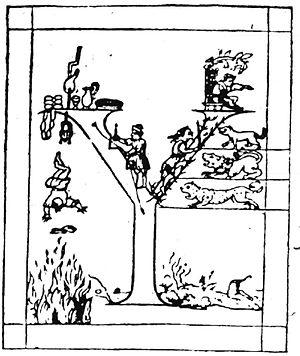
L'abbaye de la Sauve-Majeure est un ancien monastère de l'ordre de Saint-Benoît situé sur le territoire de la commune de La Sauve, dans le département de la Gironde en Aquitaine.
Upsilon est la 20ᵉ lettre de l'alphabet grec, précédée par tau et suivie par phi. Dérivée de la lettre waw de l'alphabet phénicien, elle est l'ancêtre des lettres U, V, W et Y de l'alphabet latin et de la lettre У de l'alphabet cyrillique.